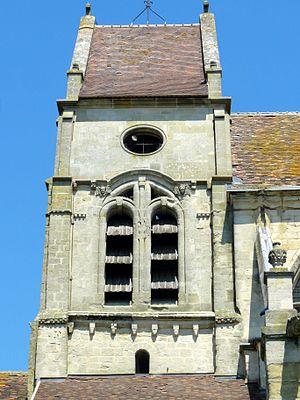
Clocher, côté sud.
L'église Saint-Martin est une église catholique paroissiale située à Cormeilles-en-Vexin, dans le parc naturel régional du Vexin français en France. Elle se compose de deux parties bien distinctes séparées par le transept qui porte en même temps le clocher central. La nef est de style roman, et ses grandes arcades retombent sur des chapiteaux très archaïques. Pour la plupart des auteurs, ils permettent une datation pour le dernier quart du XIᵉ siècle, mais certains estiment le début du XIIᵉ siècle plus probable. En tout cas, c'est l'une des plus anciennes nefs conservées dans le département. Environ un siècle après sa construction, elle a été voûtée d'ogives. Le transept est contemporain de la nef et conserve deux voûtes en berceau et une voûte d'arêtes d'origine, ce qui est rare dans la région. Ses peintures murales du XIVᵉ siècle sont également intéressants. Le chœur a été entièrement reconstruit au milieu du règne de saint Louis et montre une élévation ambitieuse sur trois niveaux, avec triforium. Influencé par la basilique Saint-Denis, il est tout à fait représentatif de l'architecture parisienne de l'époque.